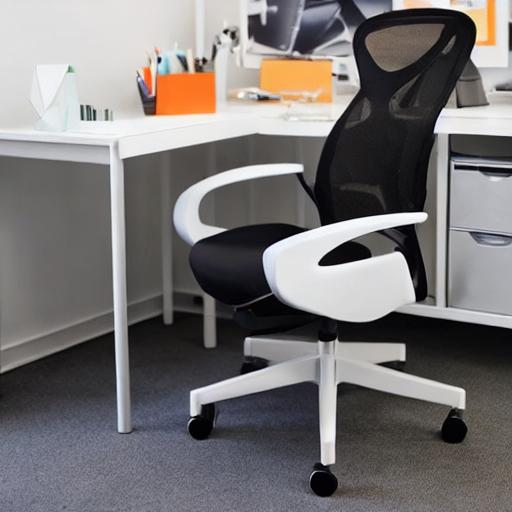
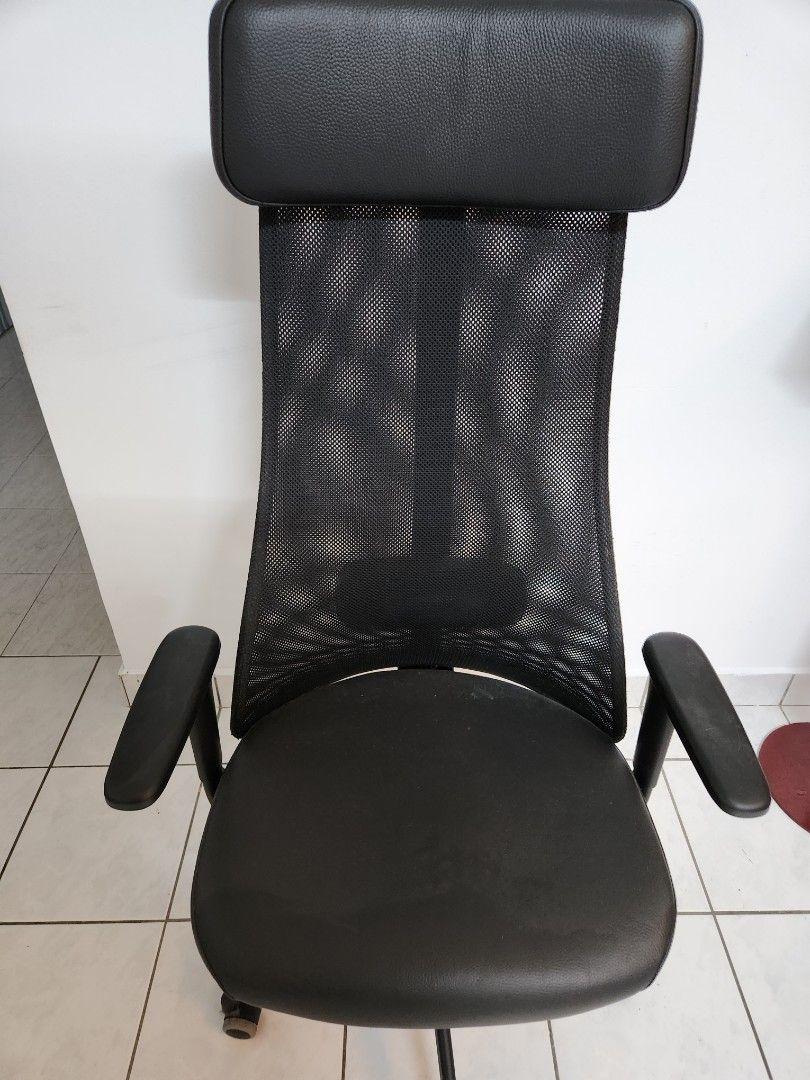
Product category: items_chair
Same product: no